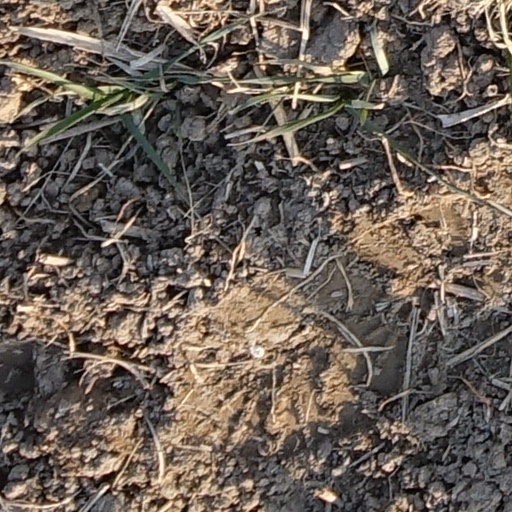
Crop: wheat